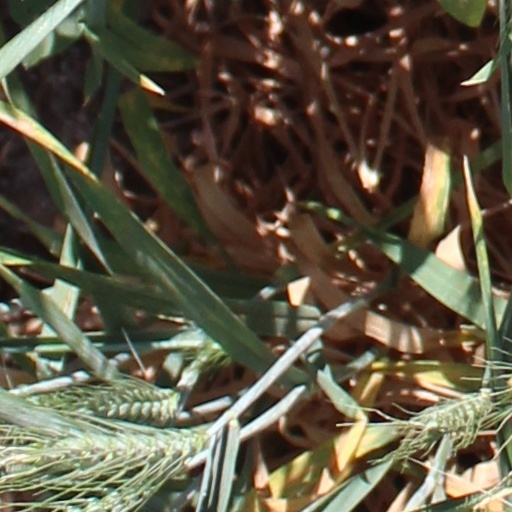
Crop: wheat